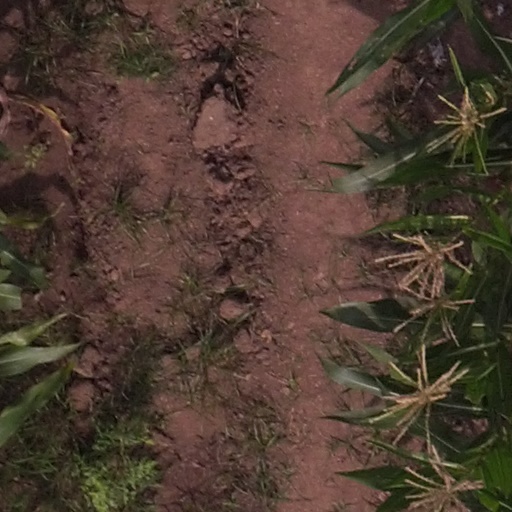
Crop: maize; corn